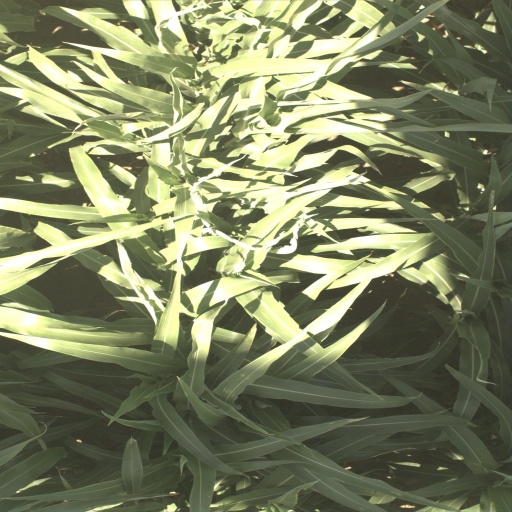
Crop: sorghum